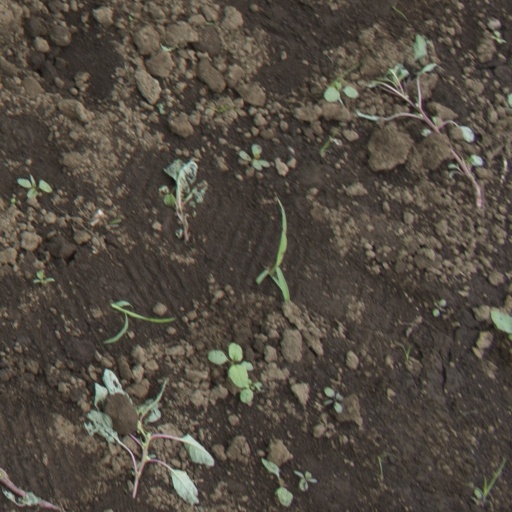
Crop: soybean